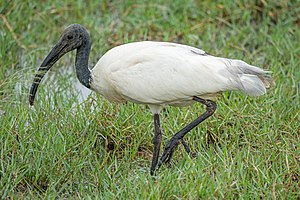
Indisk ibis
Indisk ibis er en storkefugl, der lever i det sydlige og sydøstlige Asien.